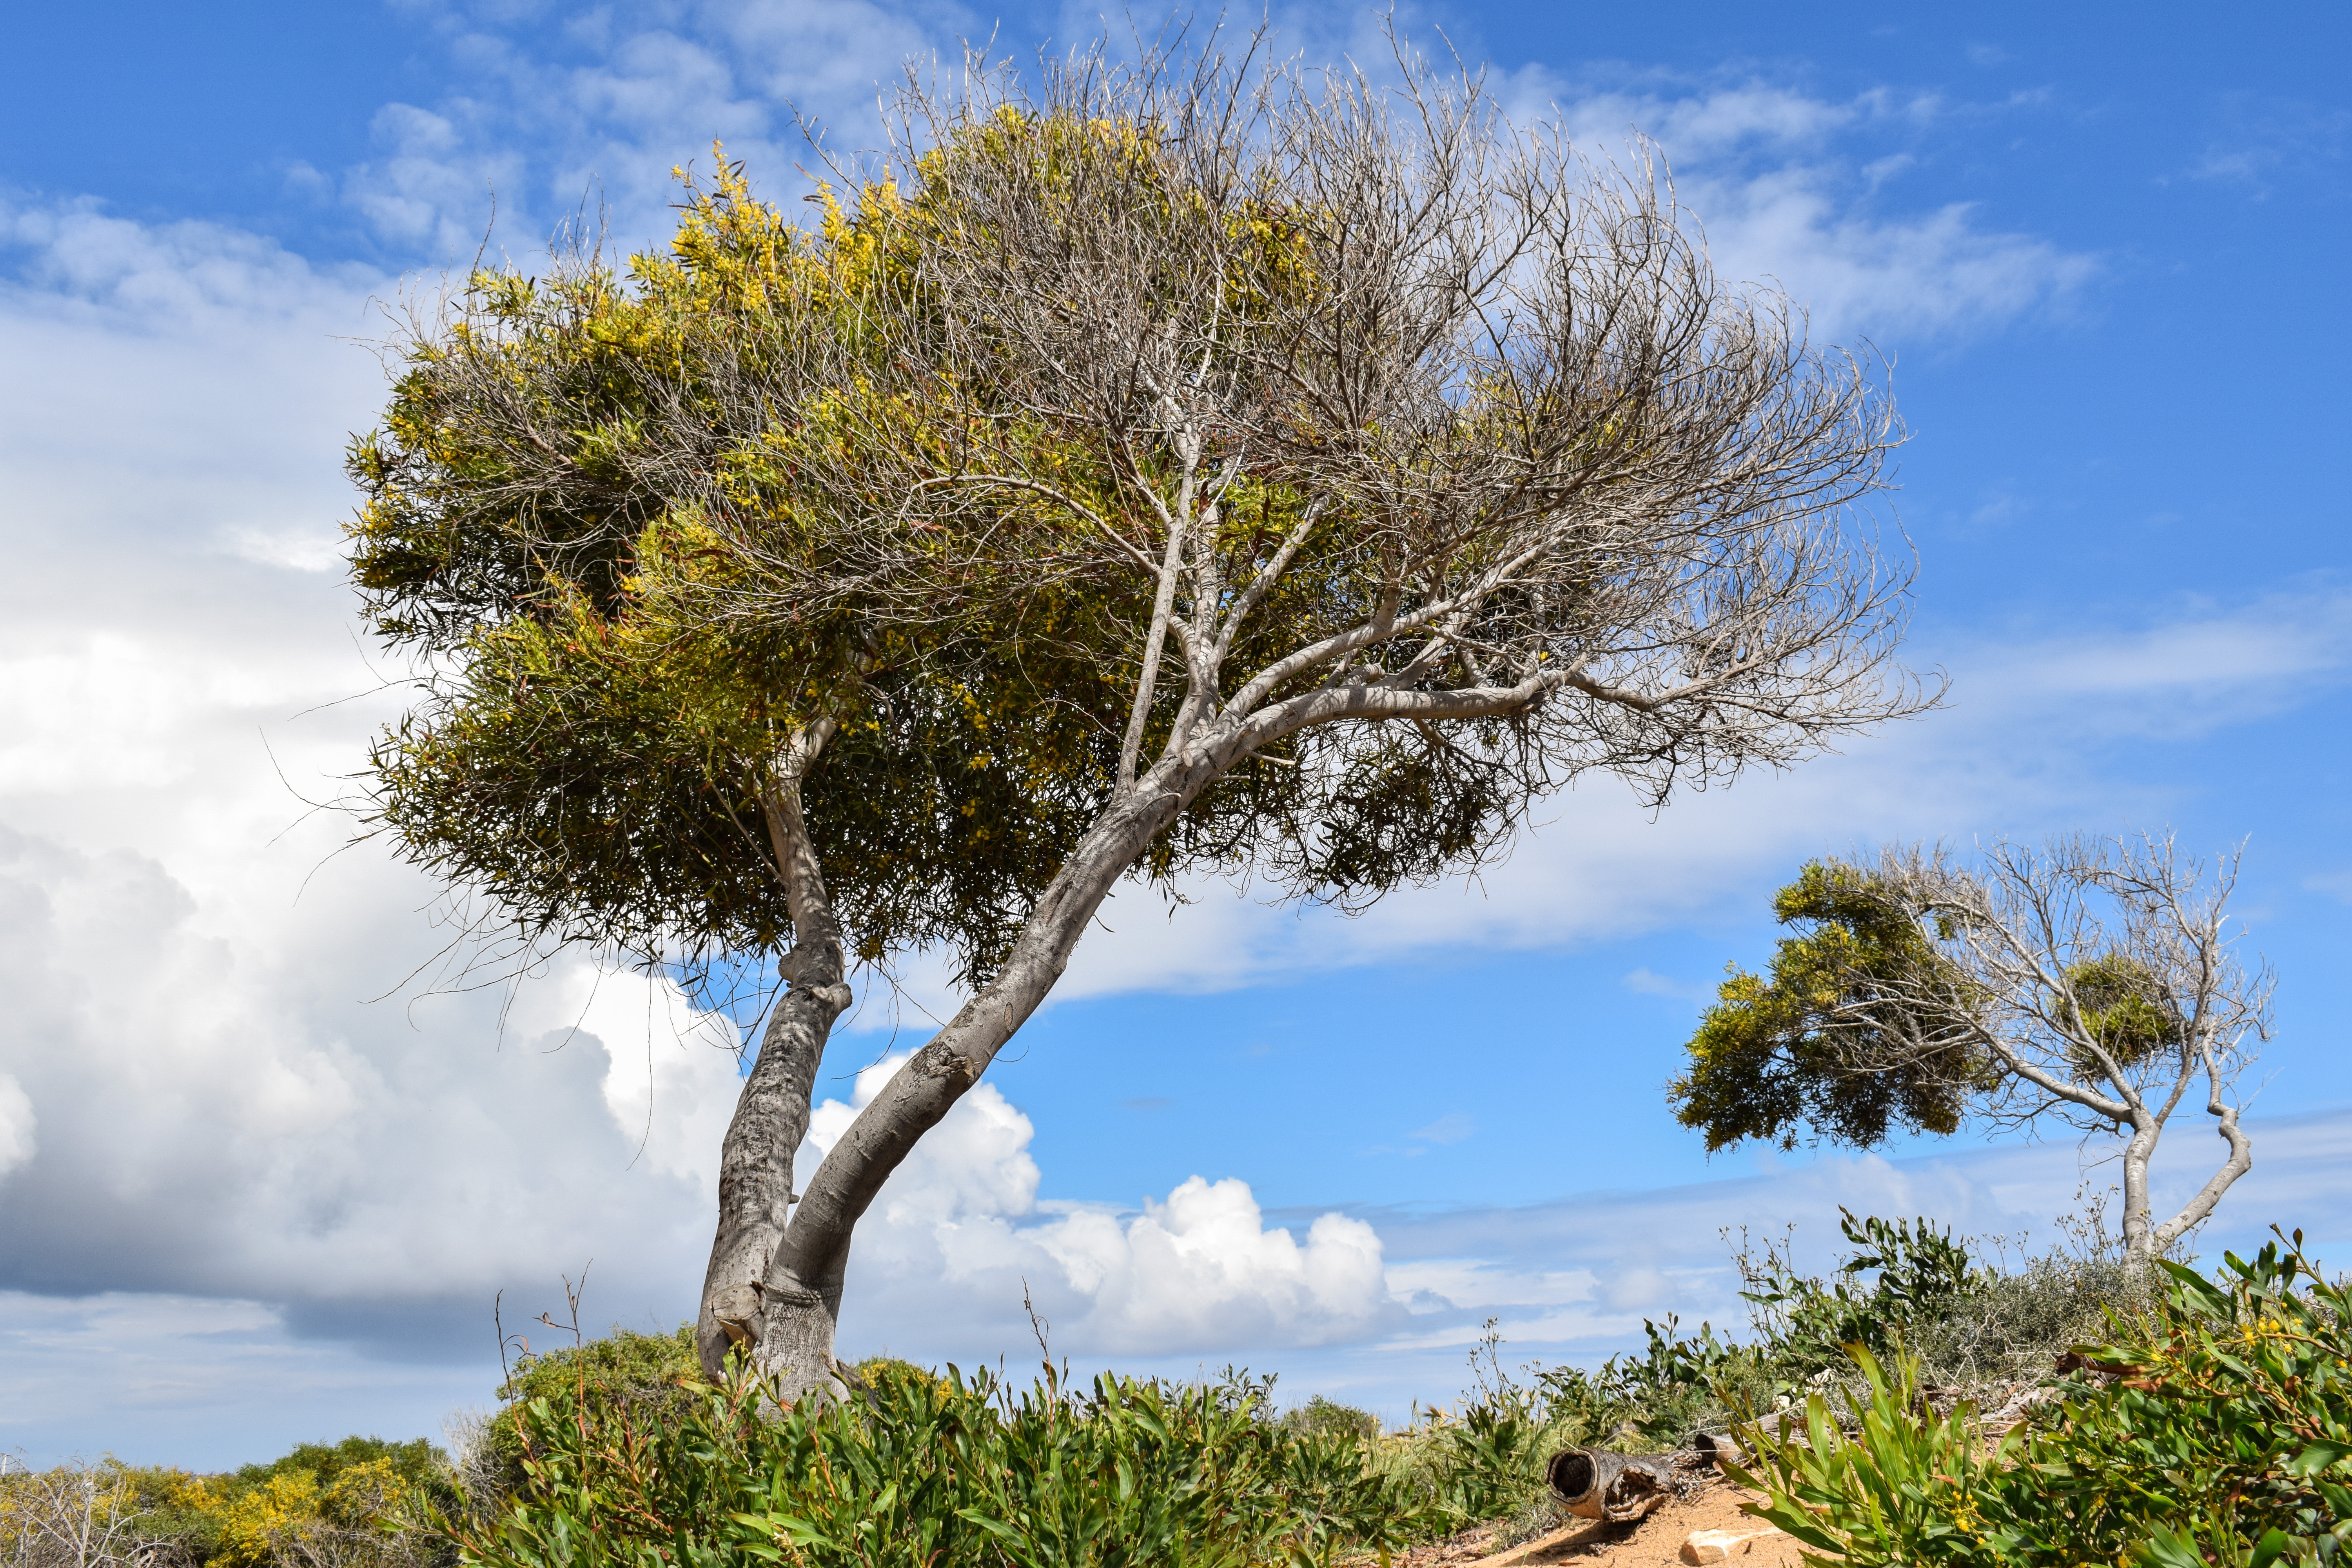
landscape, tree, nature, grass, branch, plant, sky, meadow, dune, flower, flora, savanna, trees, clouds, vegetation, ecosystem, cyprus, rural area, ayia napa, flowering plant, makronissos, woody plant, land plant, arecales